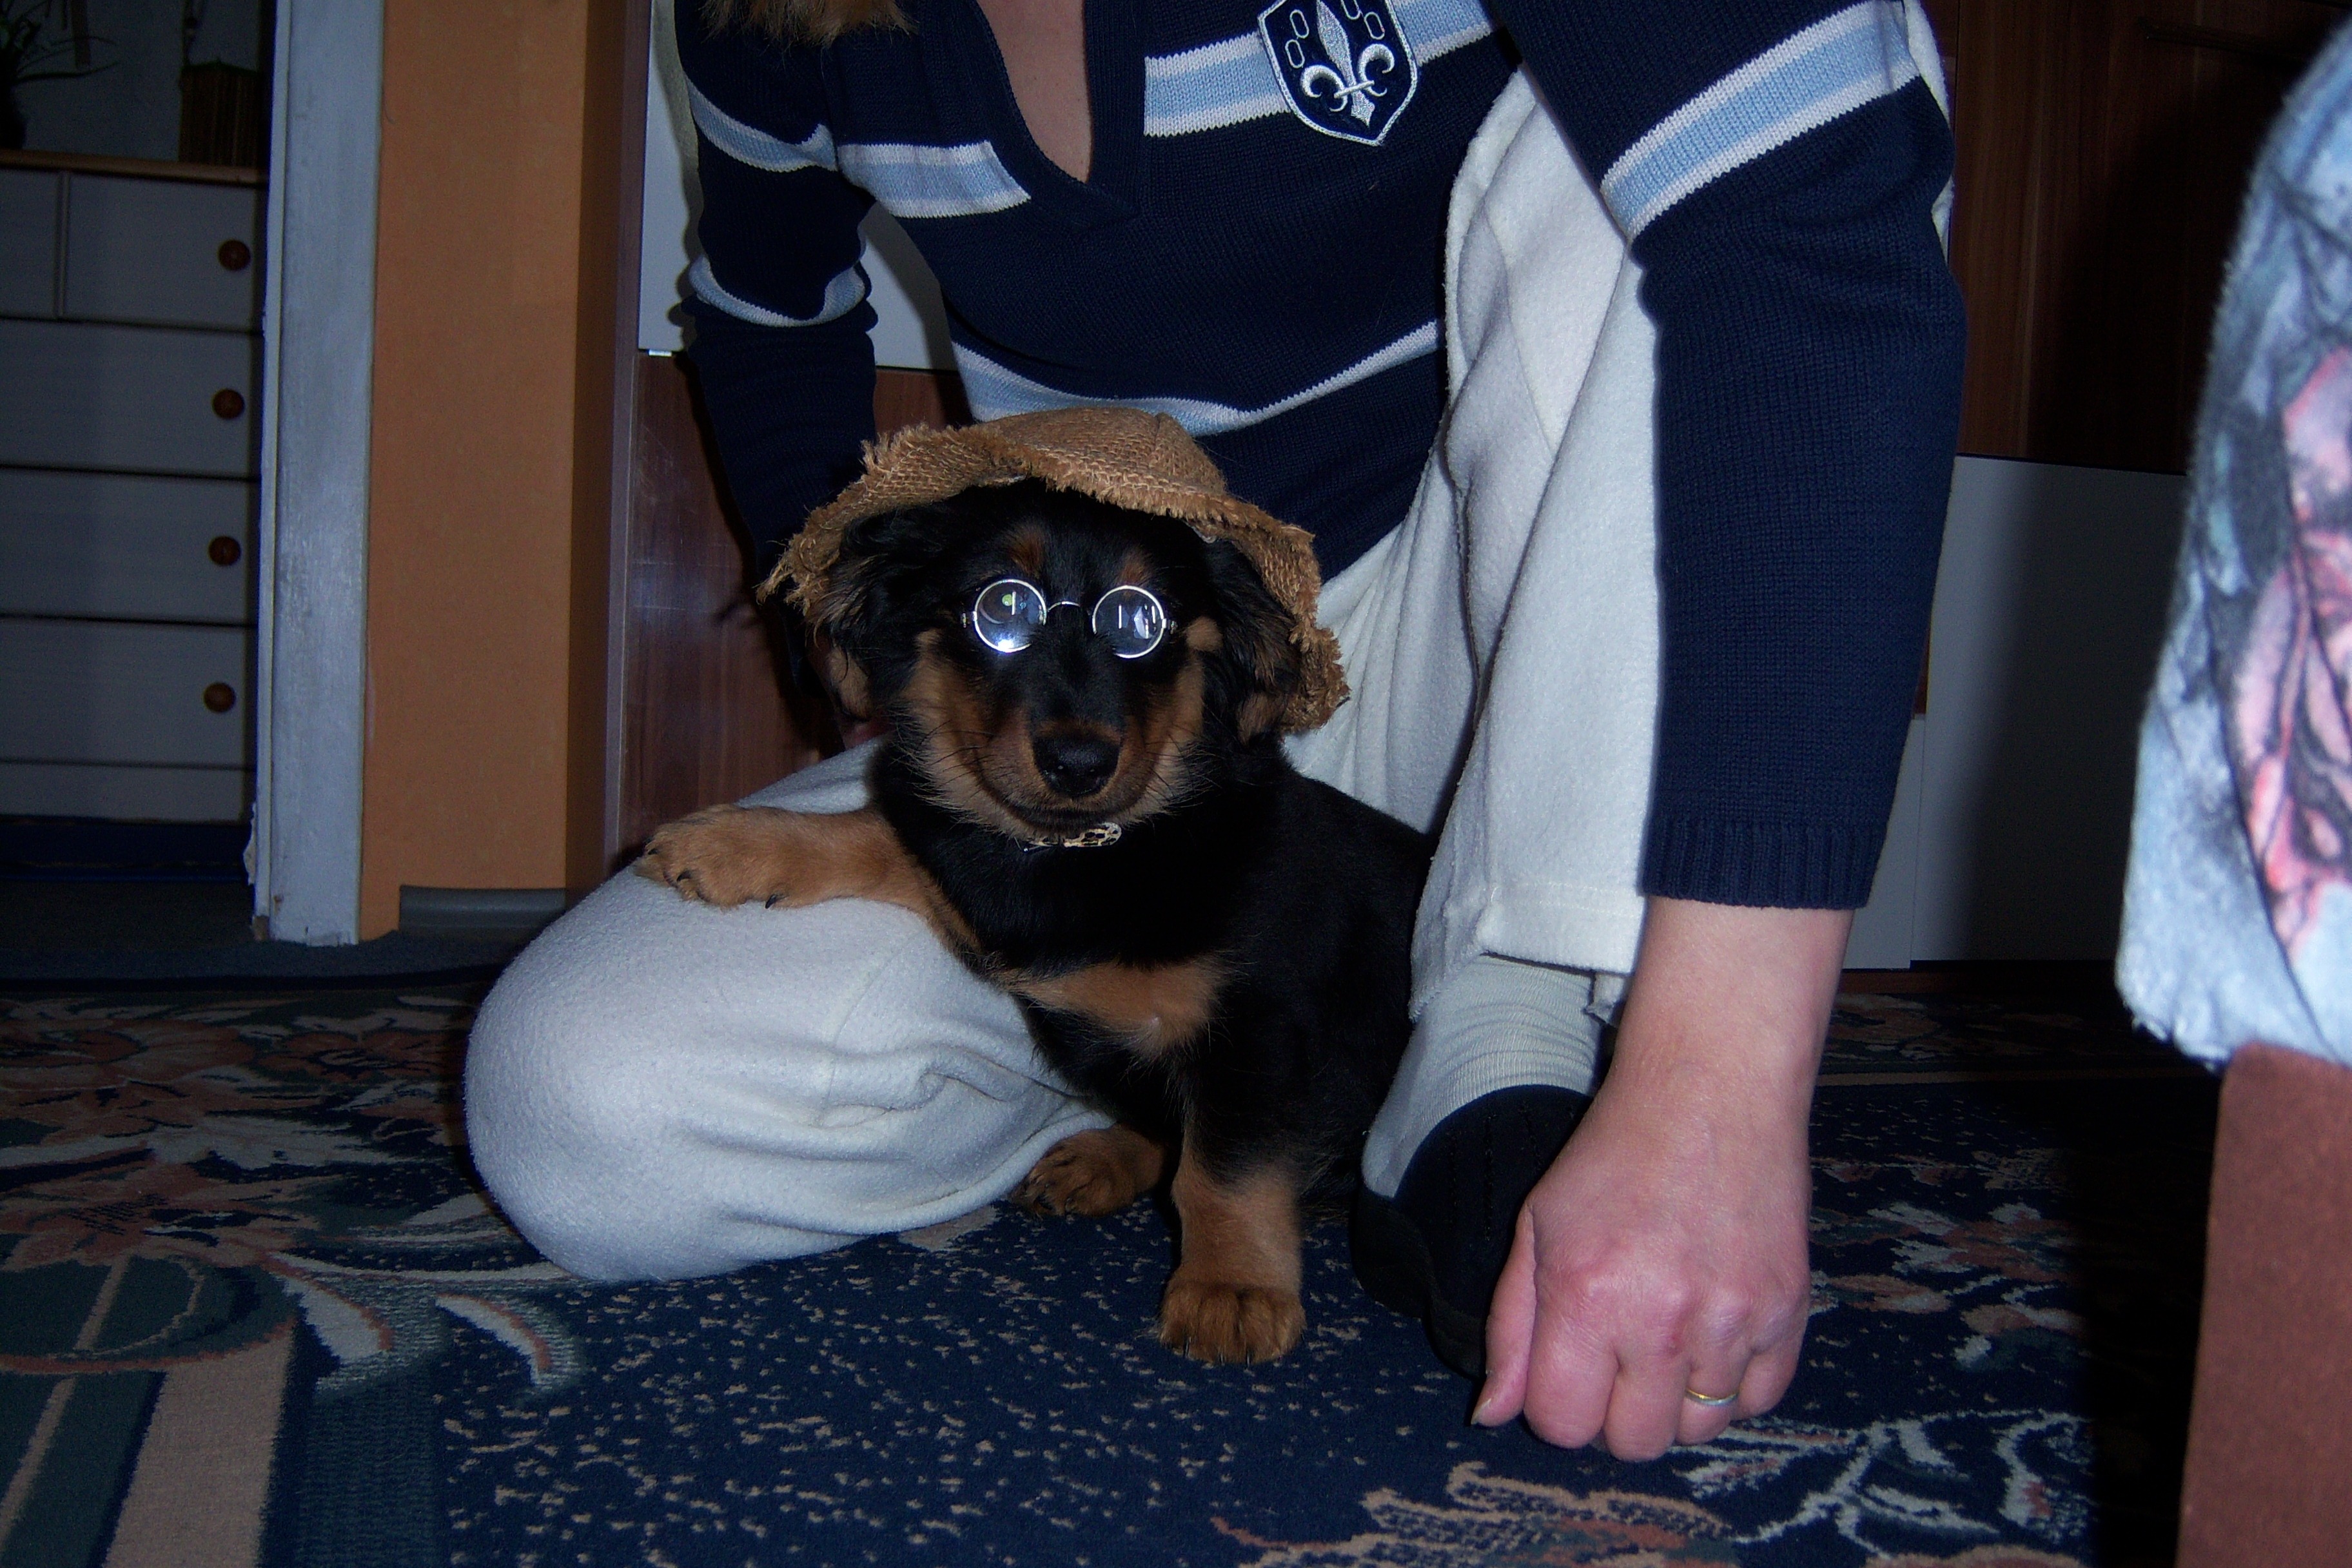
puppy, dog, animal, cute, pet, carnival, mammal, hat, race, glasses, vertebrate, panel, puppies, dog like mammal, saucool, pet trim